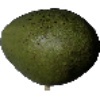
Label: Avocado 1